William Upcott

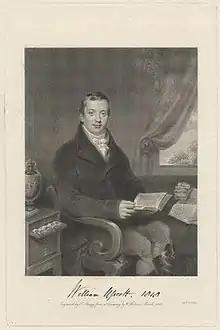
William Upcott, engraving from 1818 by T. Bragg from a portrait by William Behnes

Born in Oxfordshire, he was the illegitimate son of Ozias Humphry by Delly Wickens, daughter of an Oxford shopkeeper, called Upcott from the maiden name of Humphry's mother. His father bequeathed to him his miniatures, pictures, drawings, and engravings, as well as correspondence with many leading figures.